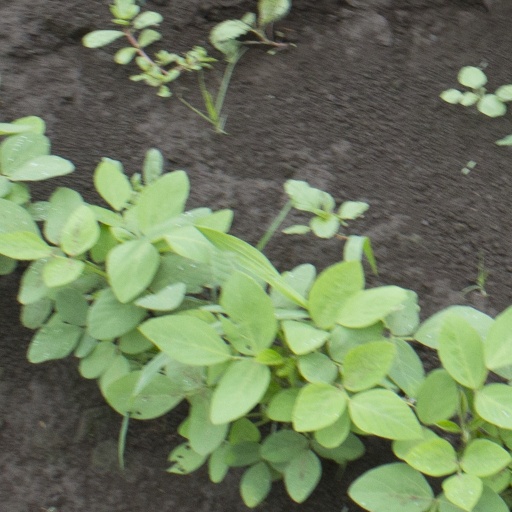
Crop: soybean